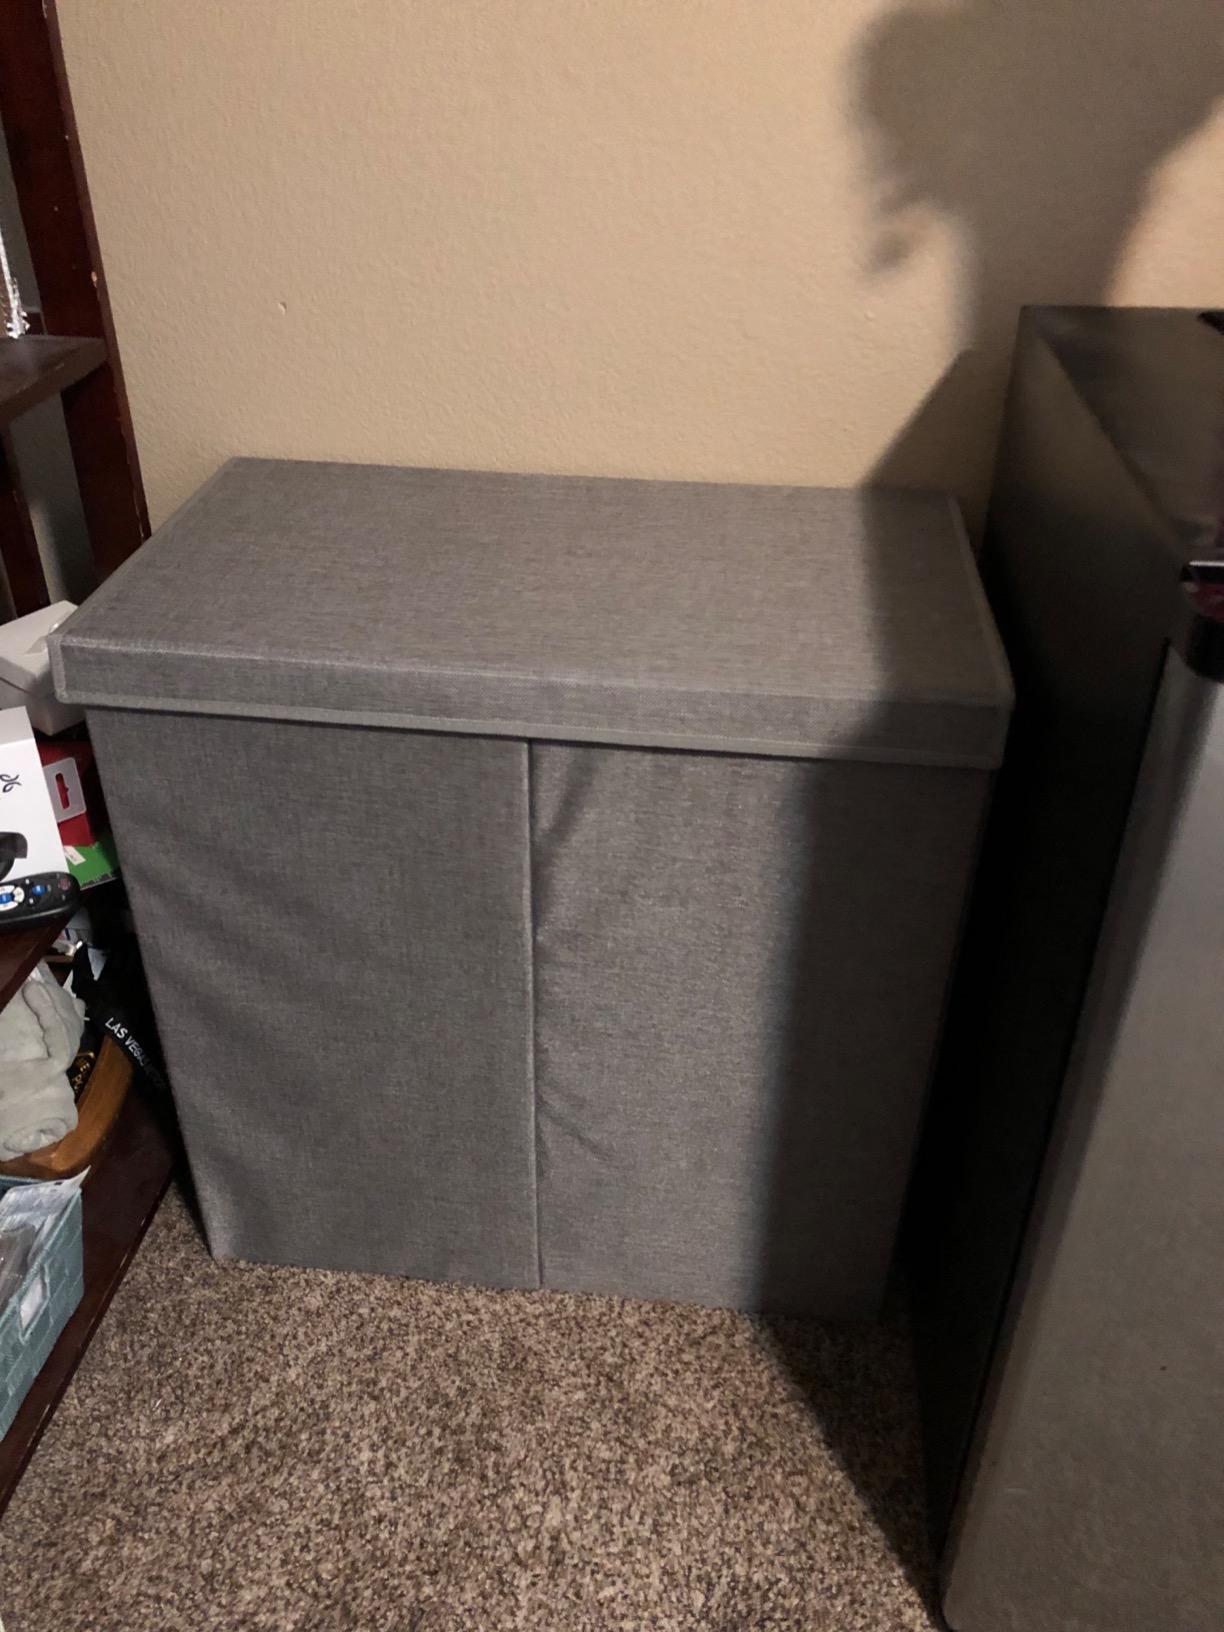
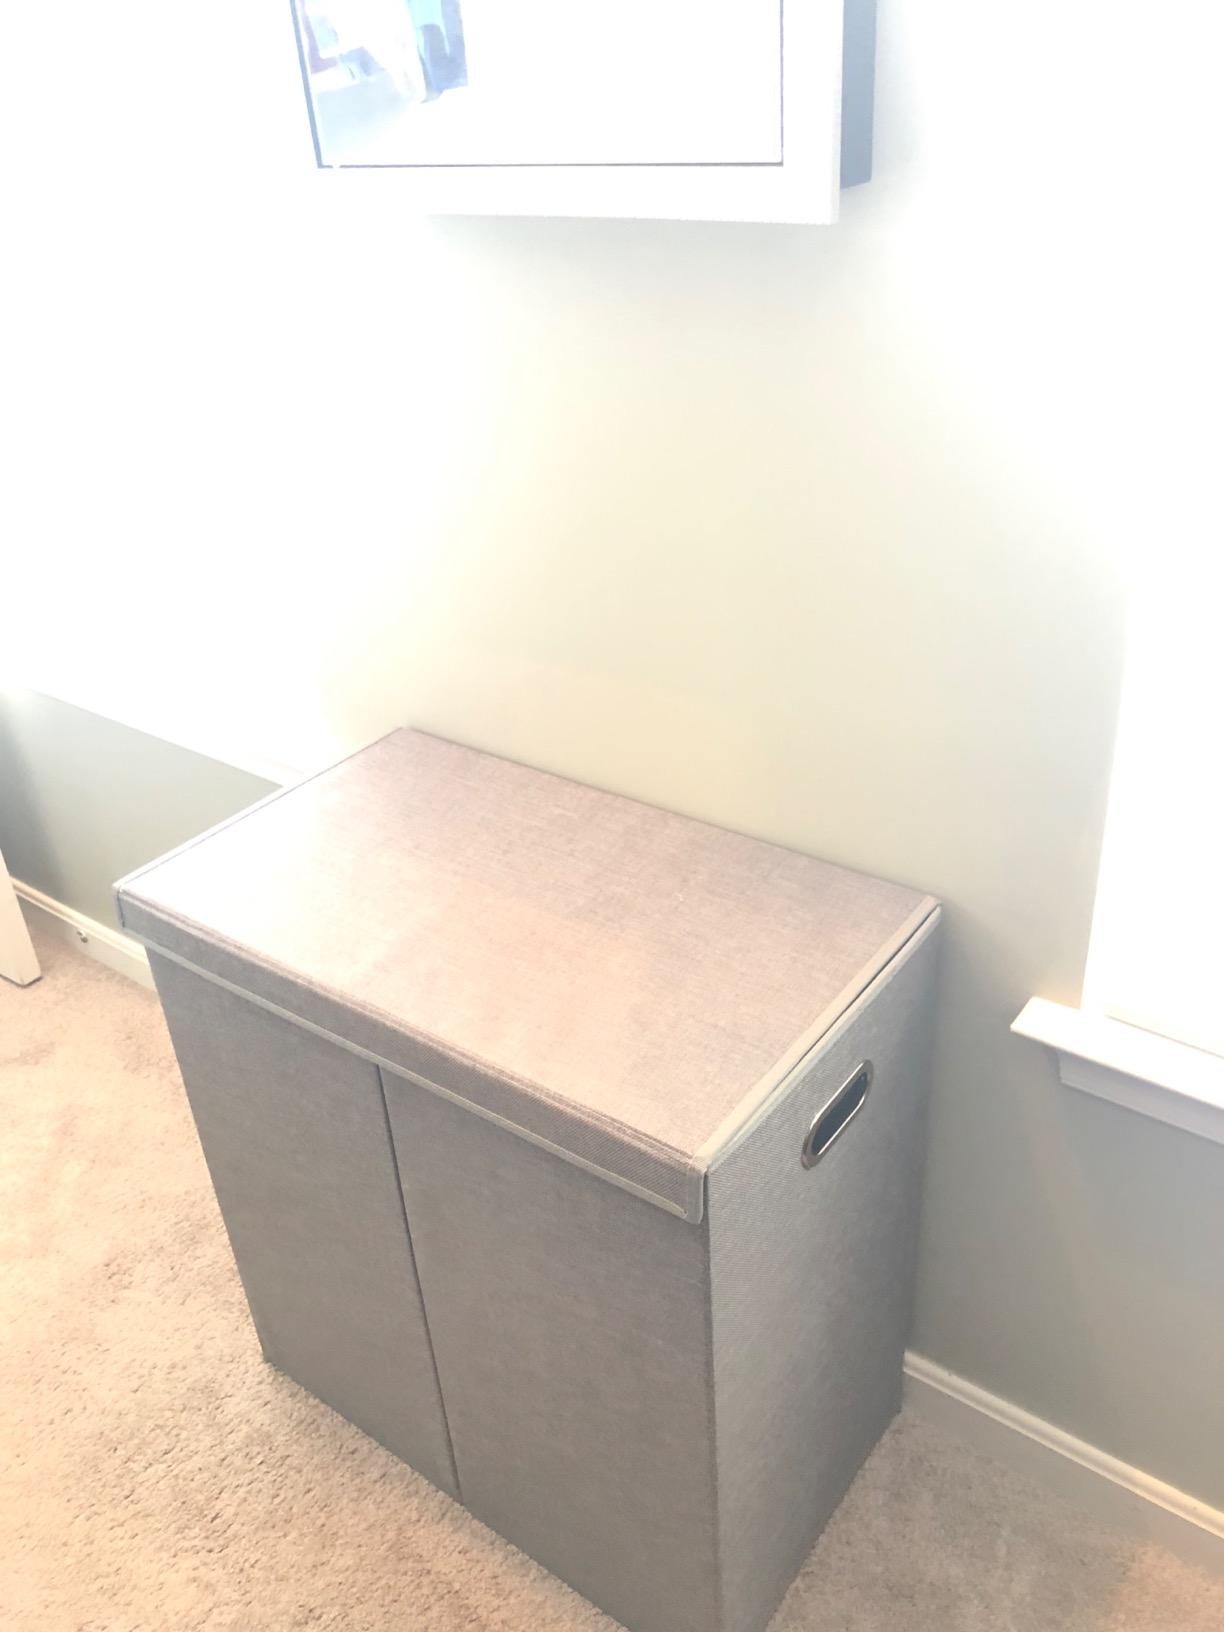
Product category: items_hamper
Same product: yes